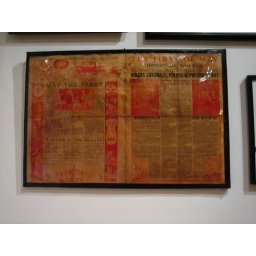
IWW newspaper on the wall in the Carlos Cortez room.